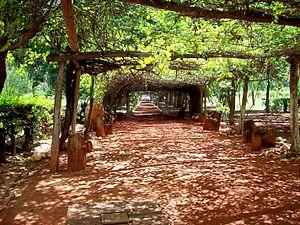
La province de La Rioja est une subdivision de l'Argentine située au nord-ouest du pays. Elle est limitée au nord-ouest par le Chili, à l'ouest par la province de San Juan, au sud par la province de San Luis à l'est par la province de Córdoba et au nord par la province de Catamarca.